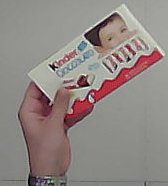
Product: kinder_chocolate